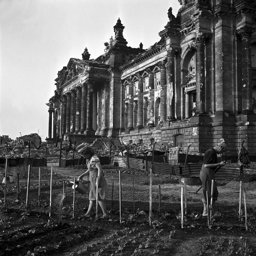
gardening amid ruins in front , by person